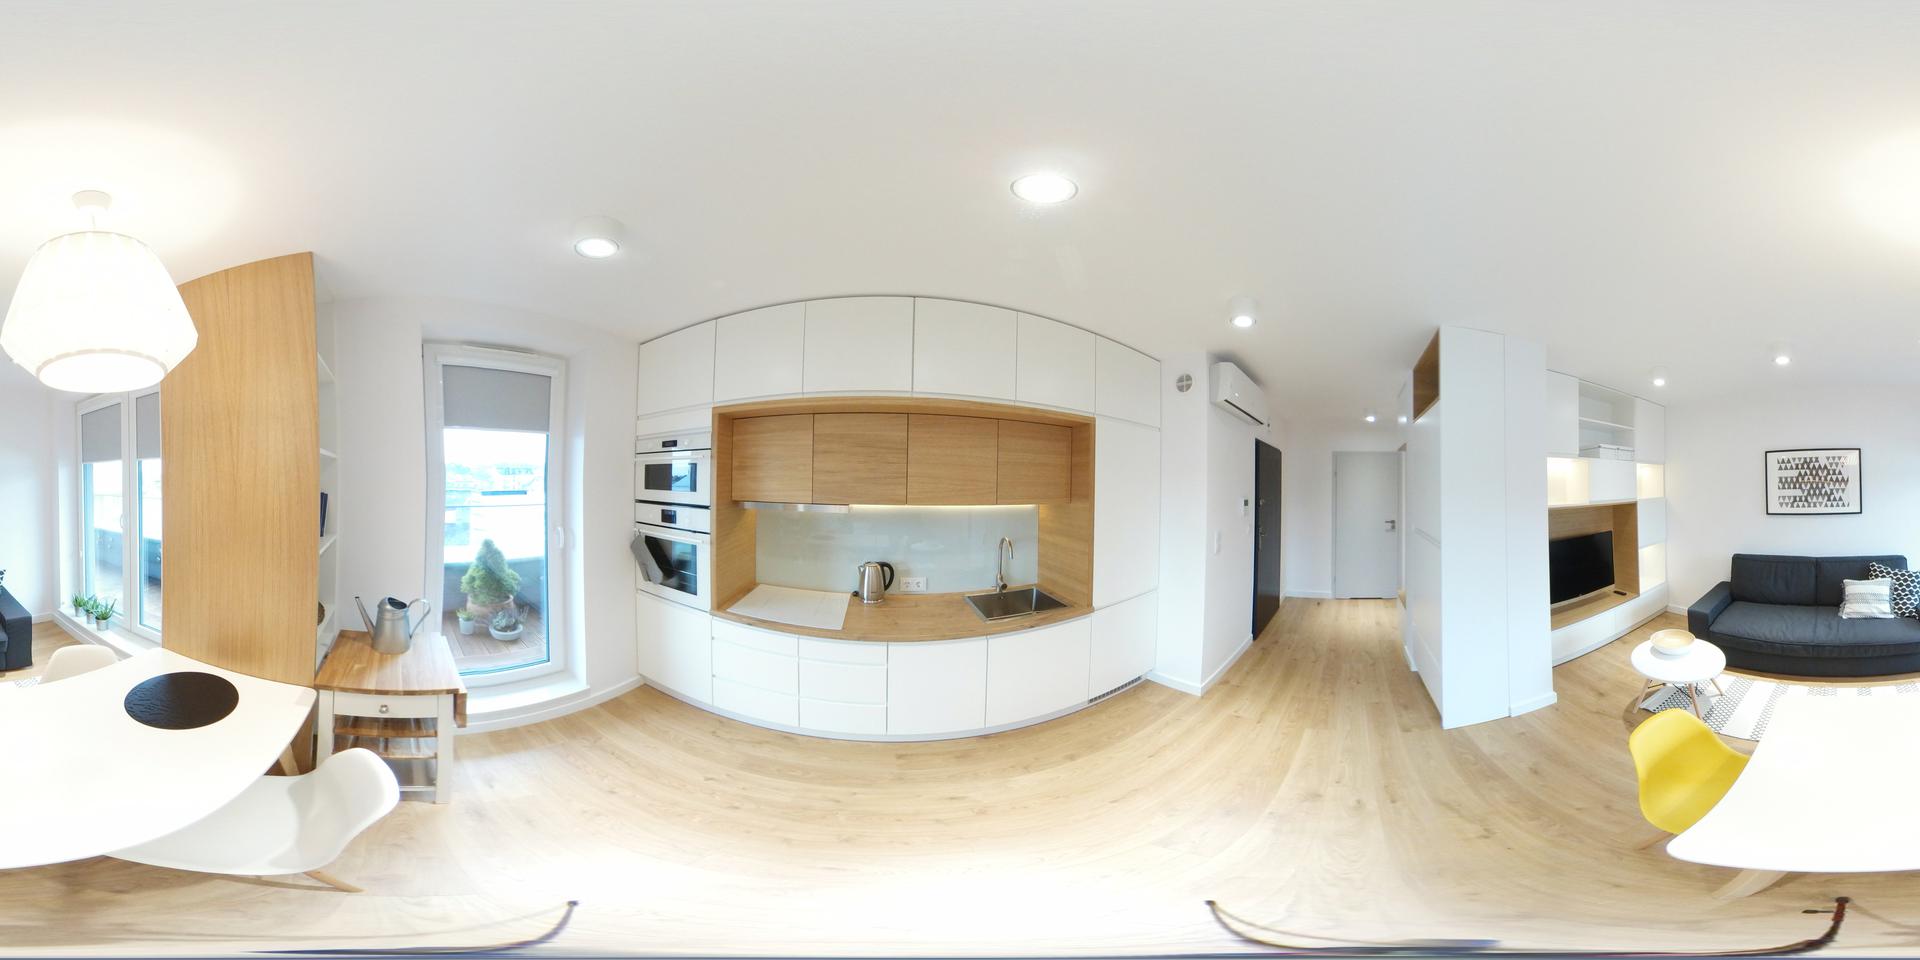
Referred object: the white wall-mounted air conditioner

Referred object: turn right to find the black sofa

Referred object: the yellow chair opposite the sofa